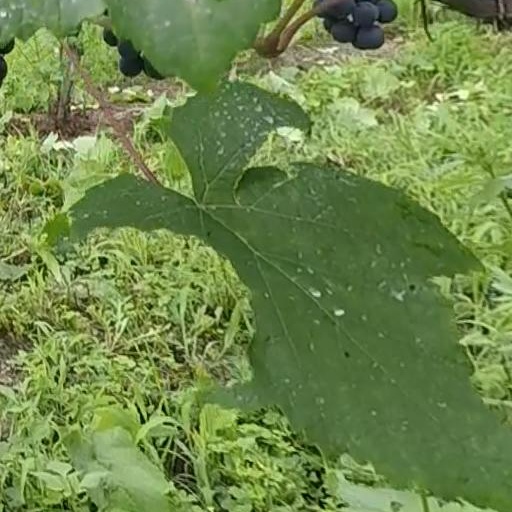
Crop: grape